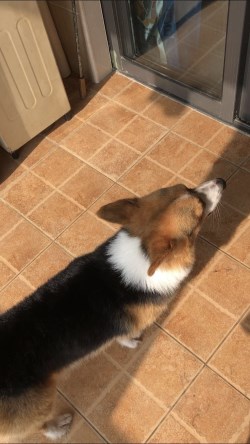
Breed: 2909-n000116-Cardigan